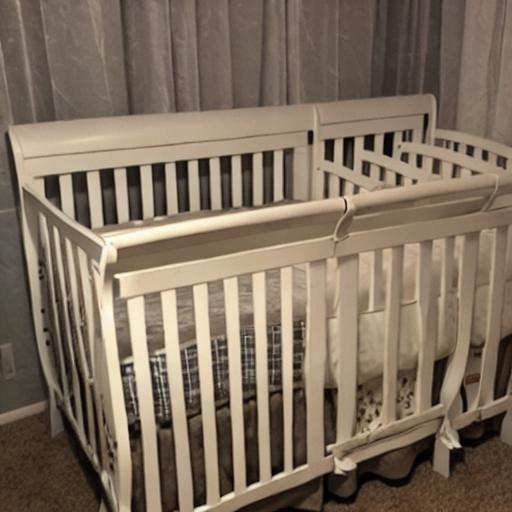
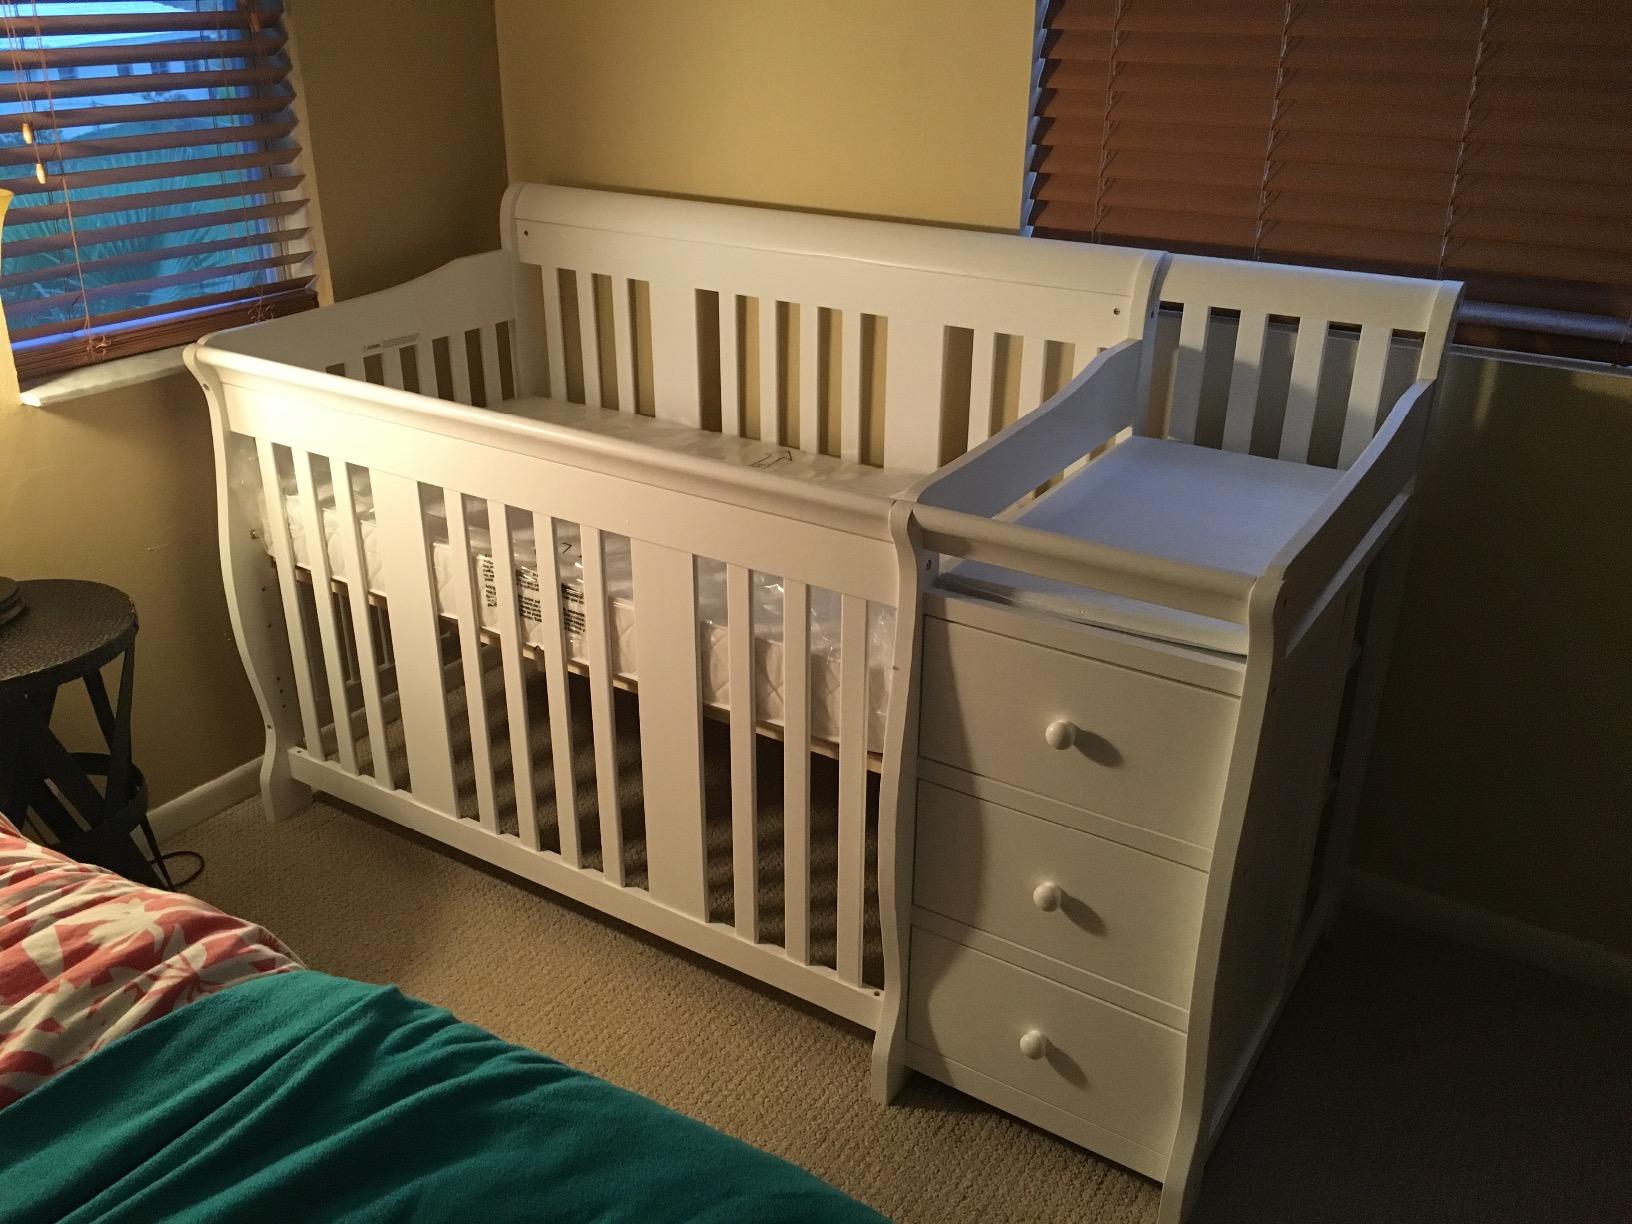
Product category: products_crib
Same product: no